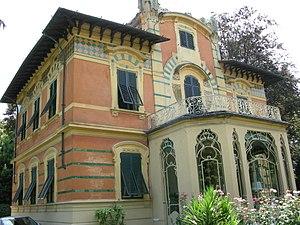
La Villa Ducloz-Dianda est une élégante résidence de style Art Nouveau située dans le quartier San Marco de Lucques.
L'Art nouveau, Modern style ou style nouille est un mouvement artistique de la fin du XIXᵉ et du début du XXᵉ siècle qui s'appuie sur l'esthétique des lignes courbes.